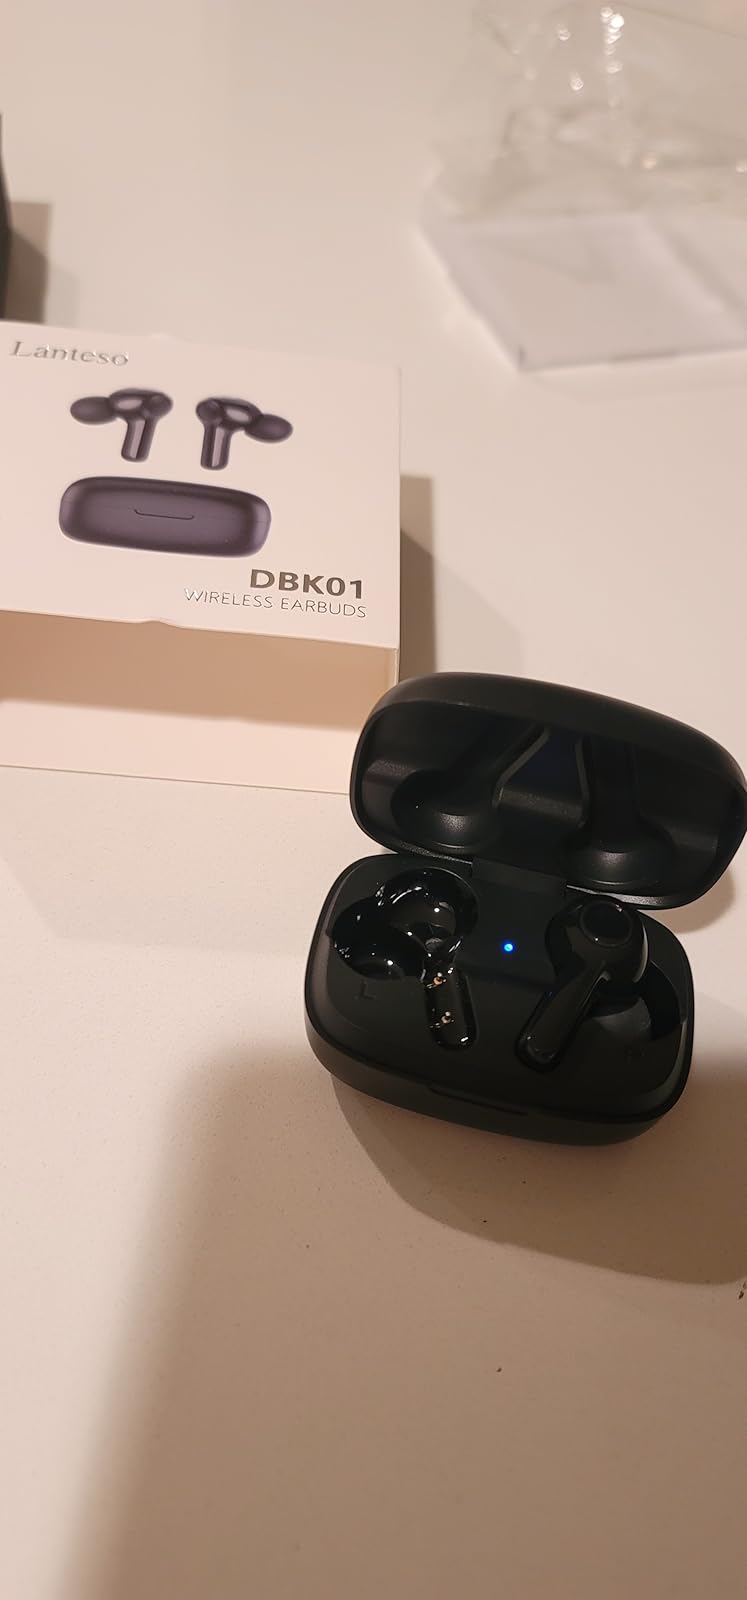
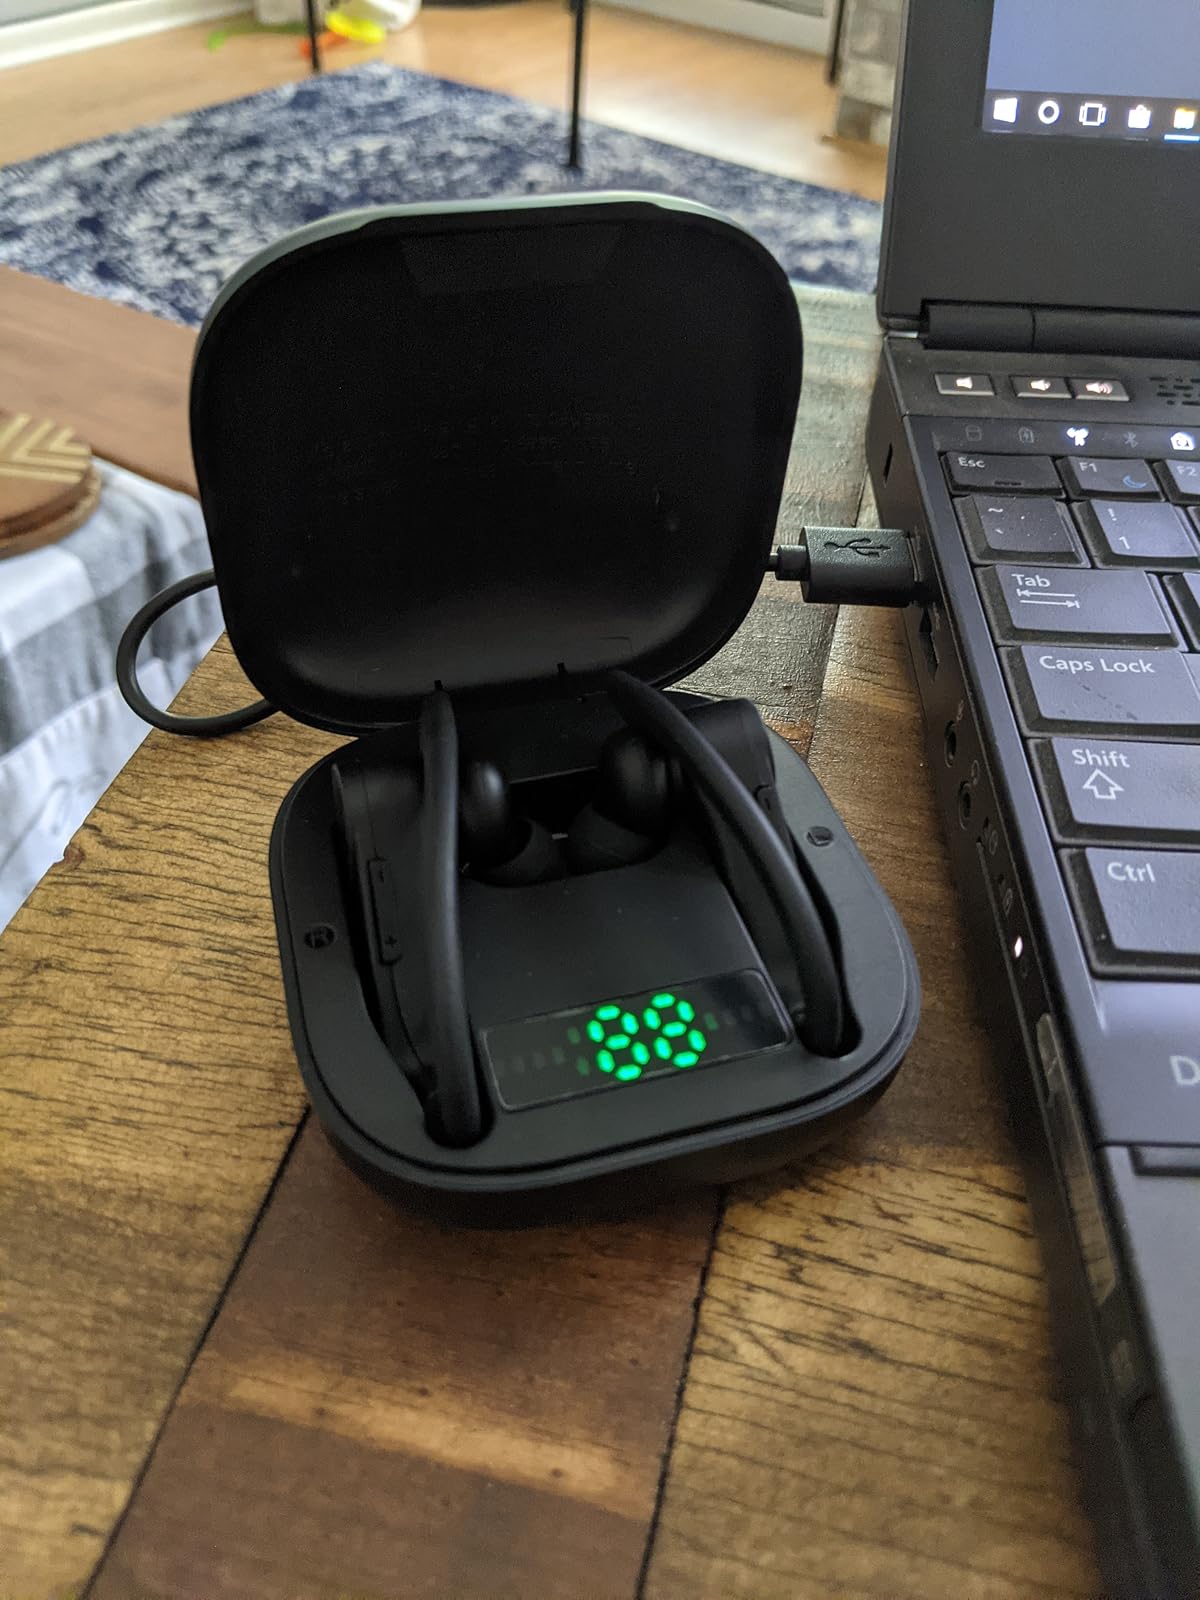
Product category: earbuds
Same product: no